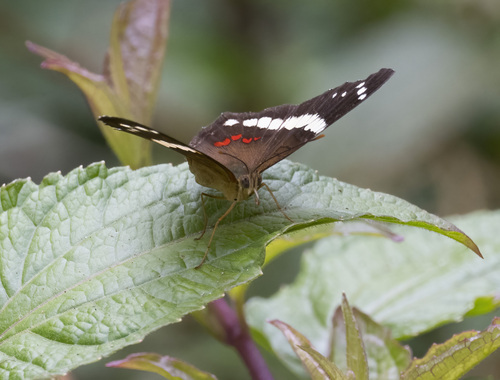
Scientific name: Anartia fatima
Common name: Banded peacock
Family: Nymphalidae
Order: Lepidoptera
Pollinator type: Primary pollinator
Habitat: Open areas and gardens
Geographic range: South America
Conservation status: Least Concern